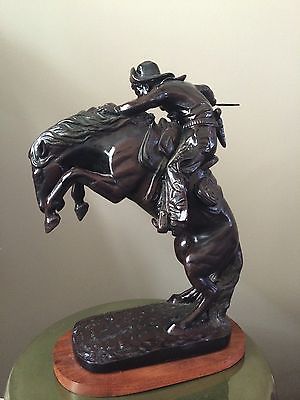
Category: table